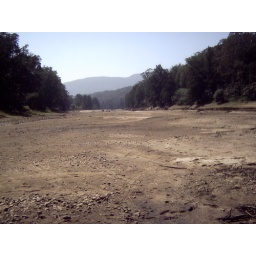
empty river bed in Kangaroo Valley NSW Australia